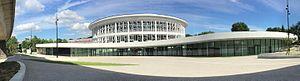
LILLIAD Learning Center Innovation, bibliothèque universitaire scientifique de l'Université de Lille. Cité Scientifique - Villeneuve-d'Ascq.
L’université de Lille est une université française publique située à Lille. Avec près de 75 000 étudiants, elle est l'une des plus grandes universités francophones. Étalée sur cinq principaux campus de la métropole lilloise, ses 23 composantes proposent des formations réparties en quatre grands domaines : Arts, lettres, langues, sciences humaines et sociales ; Droit, économie, gestion ; Santé ; Sciences et technologies.
La Cité scientifique est le quartier universitaire et campus scientifique de la technopole Villeneuve-d'Ascq, commune de la Métropole Européenne de Lille, créé en 1964.
L'Université Lille-I était l'une des trois universités publiques françaises qui formaient l'organisation universitaire de Lille entre 1970 et 2017; elle était alors chargée de l'enseignement supérieur public dans le domaine des sciences et technologies. Originellement fondée comme faculté des sciences de Lille en 1854 et intégrée dans l'université de Lille en 1896, elle était devenue université indépendante en 1970 sous le nom d'Université des sciences et technologies de Lille puis Université Lille-I en 2009; avant de provisoirement s'appeler Université de Lille, sciences et technologies pour amorcer la réunification.
Villeneuve-d’Ascq est une commune française et une technopole, située dans le département du Nord, en région Hauts-de-France. Elle fait partie de la Métropole européenne de Lille.
LILLIAD Learning Center Innovation est le forum des savoirs à caractère scientifique de l'université de Lille, axé sur l'innovation et inauguré en 2016 au sein du campus de la Cité scientifique.